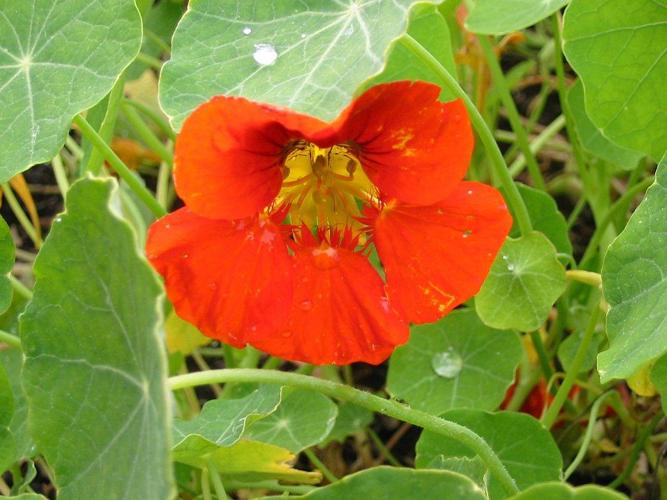
Label: watercress